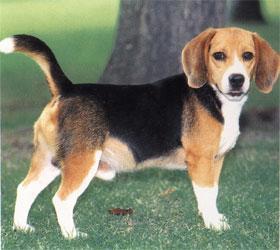
English_foxhound